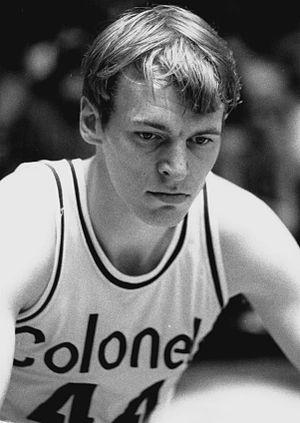
Daniel Paul Issel est un ancien joueur et entraîneur américain professionnel de basket-ball.